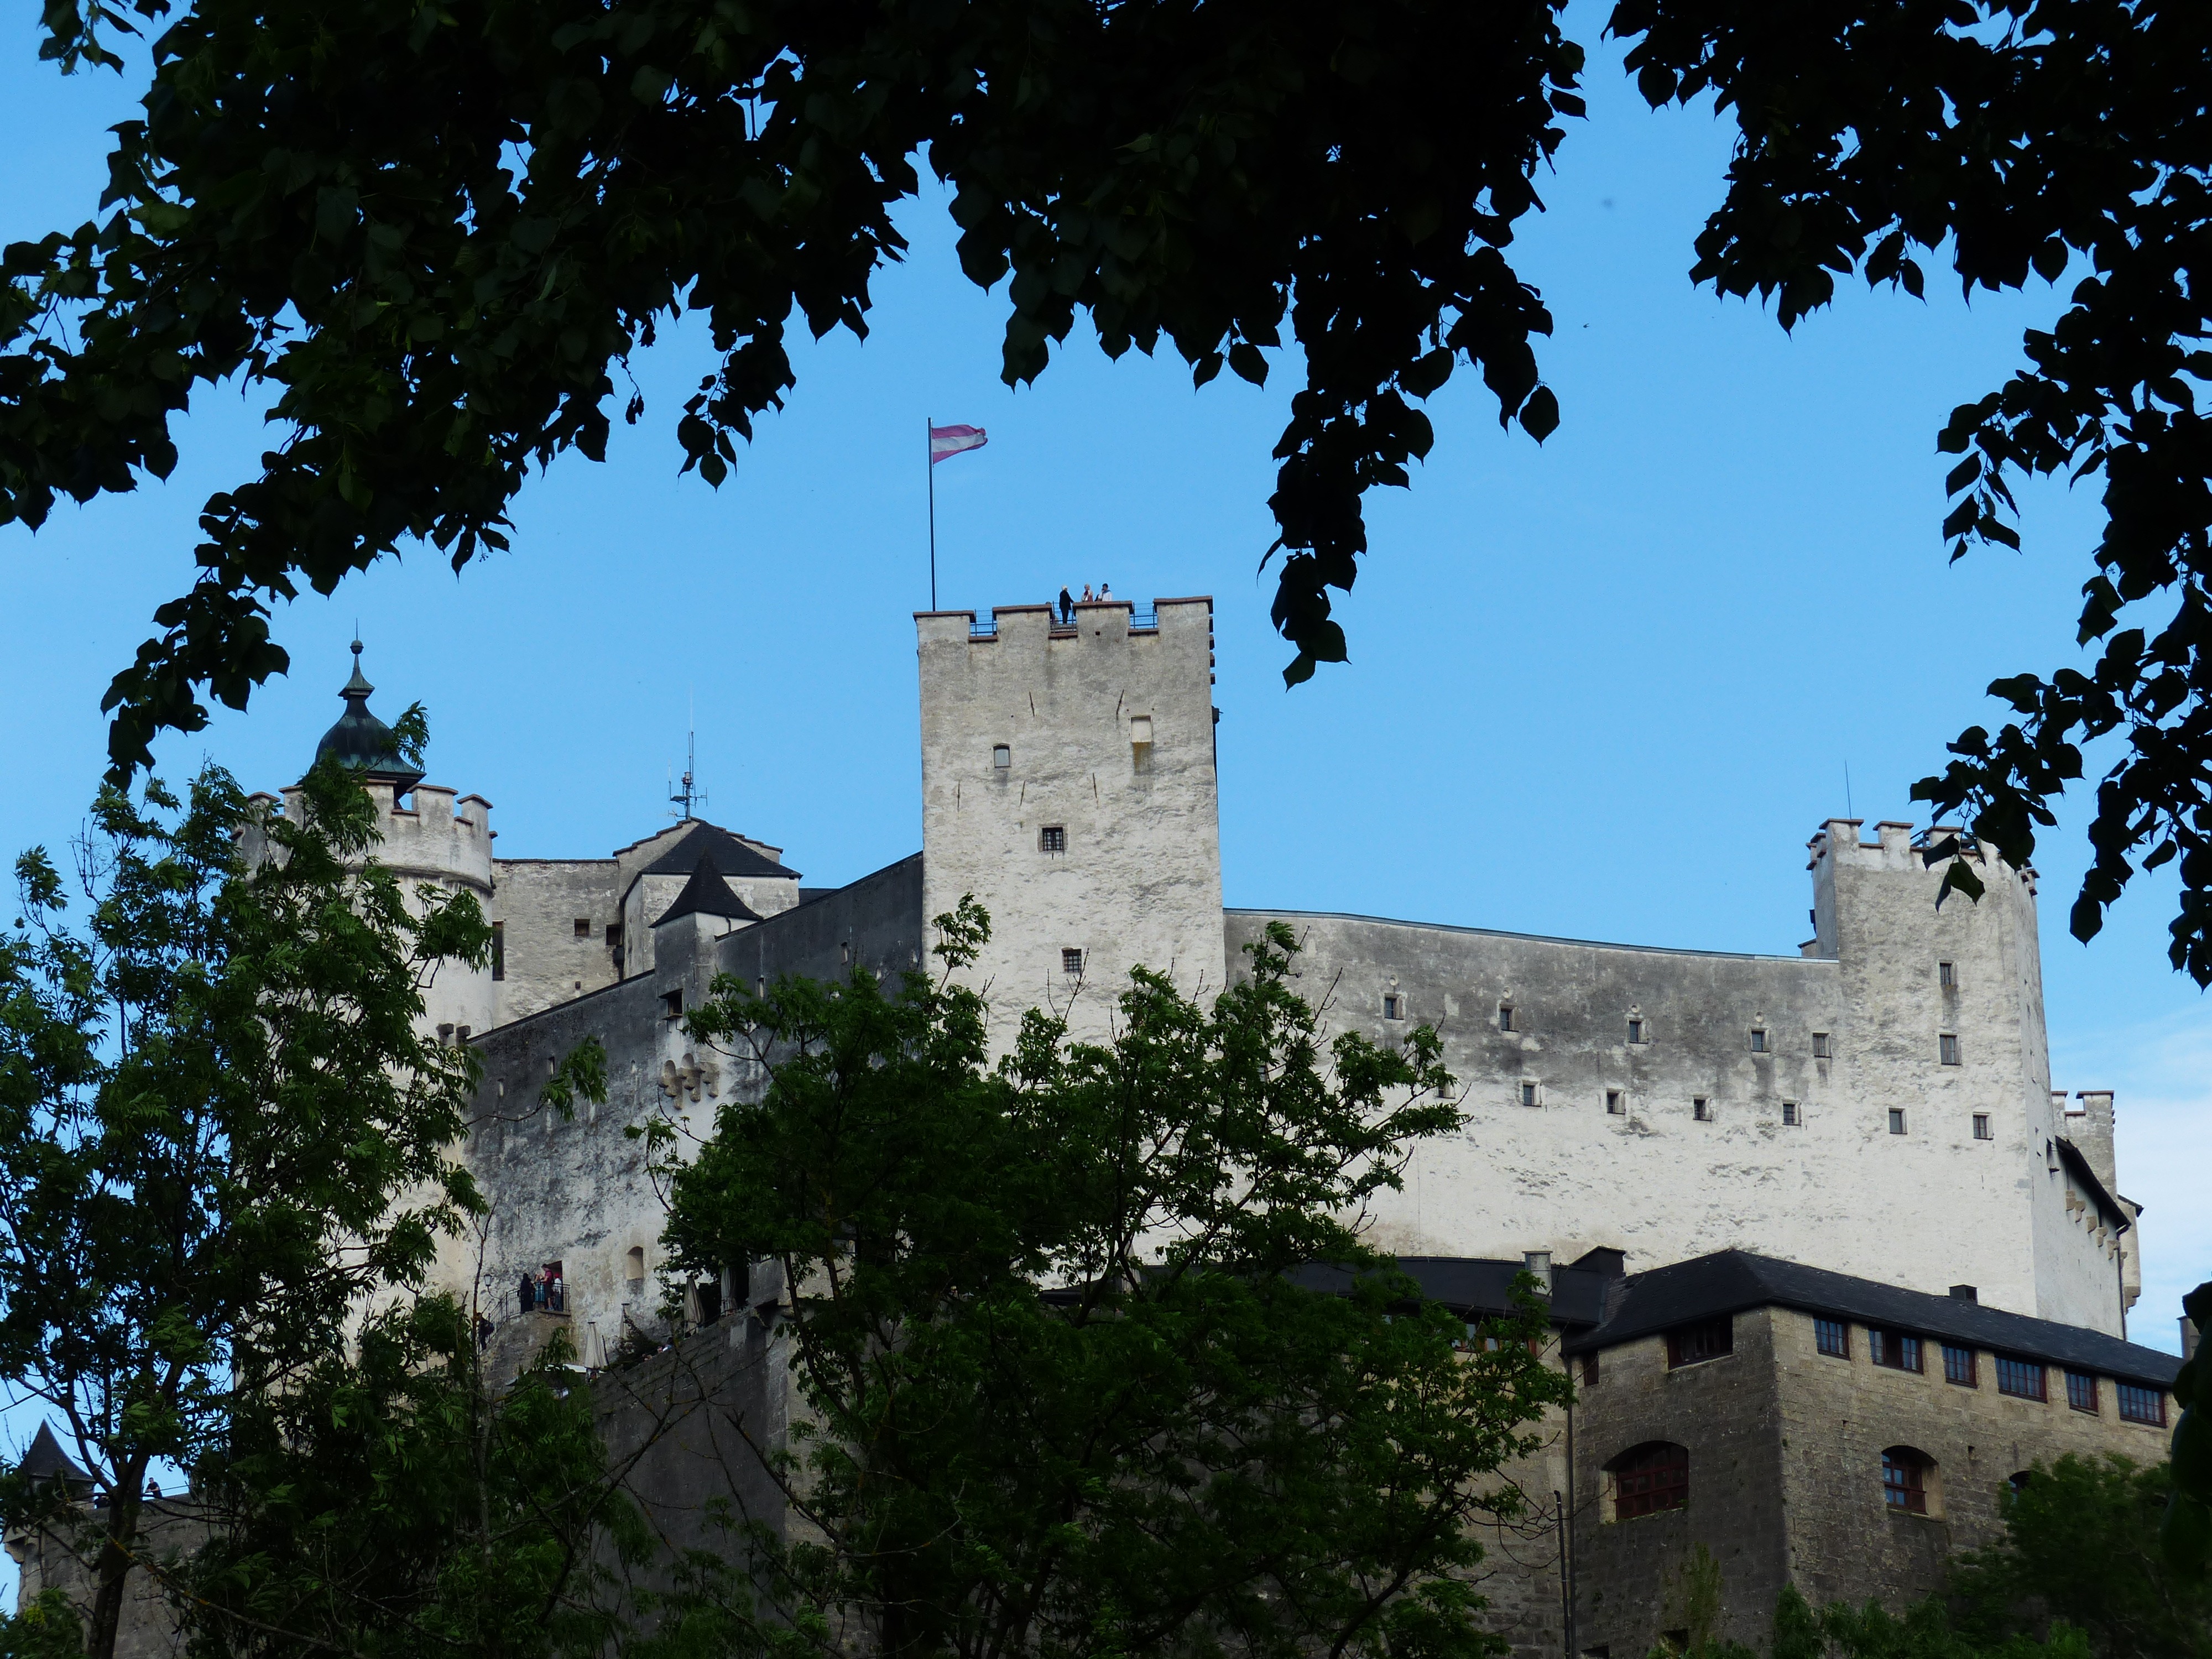
house, building, chateau, tower, castle, landmark, austria, places of interest, fortress, tourist attraction, estate, middle ages, salzburg, sublime, imposing, enormous, battlements, crowd puller, knight's castle, hohensalzburg fortress, fortress mountain, town hill